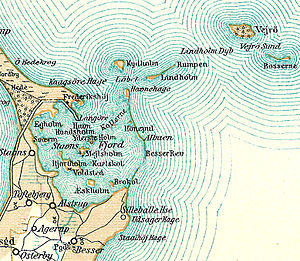
Besser Rev
Besser Rev, der afgrænser Stavns Fjord
Kort over Stavns Fjord på Samsø
Besser Rev er en 5 km lang smal landtange på Samsø. Tangen er dannet af materialevandringer langs kysten, der har forbundet en række småøer, hvorefter tangen er dannet som en lang krumodde, der strækker sig mod nord fra sydøen og afgrænser Stavns Fjord fra Kattegat.